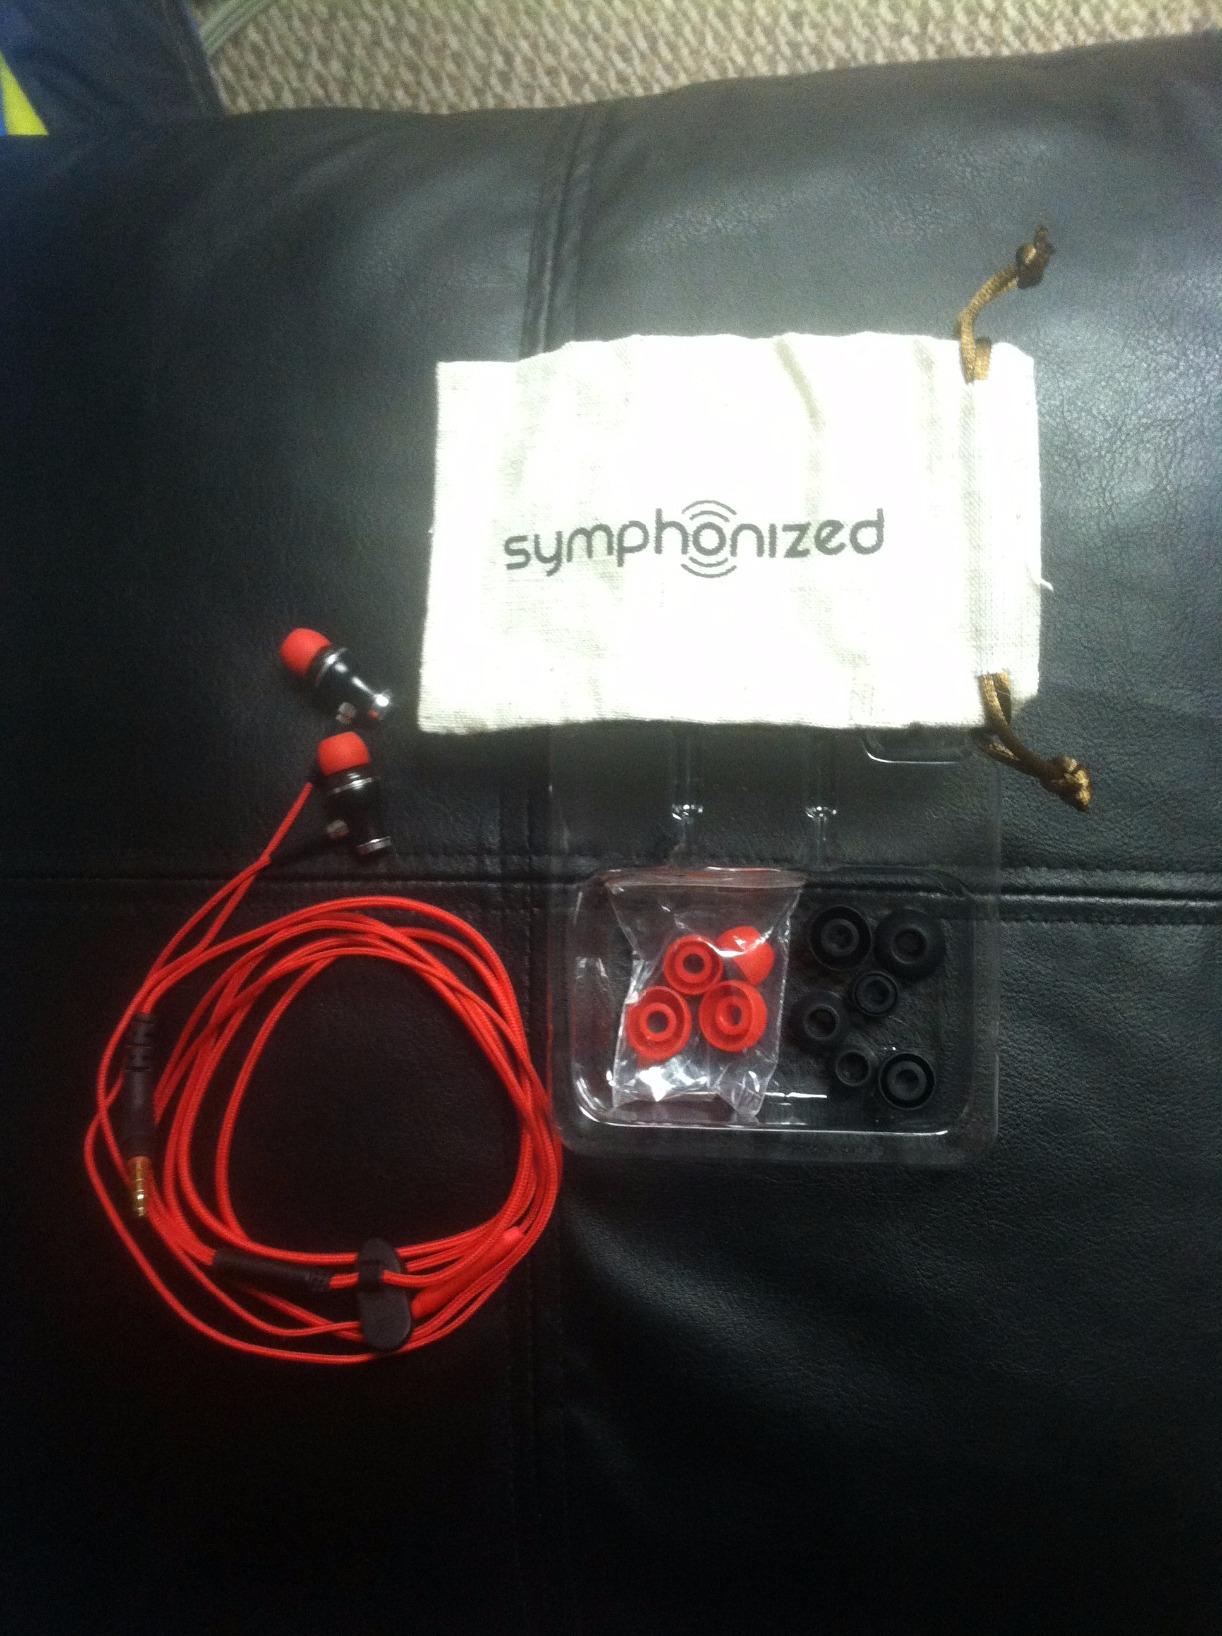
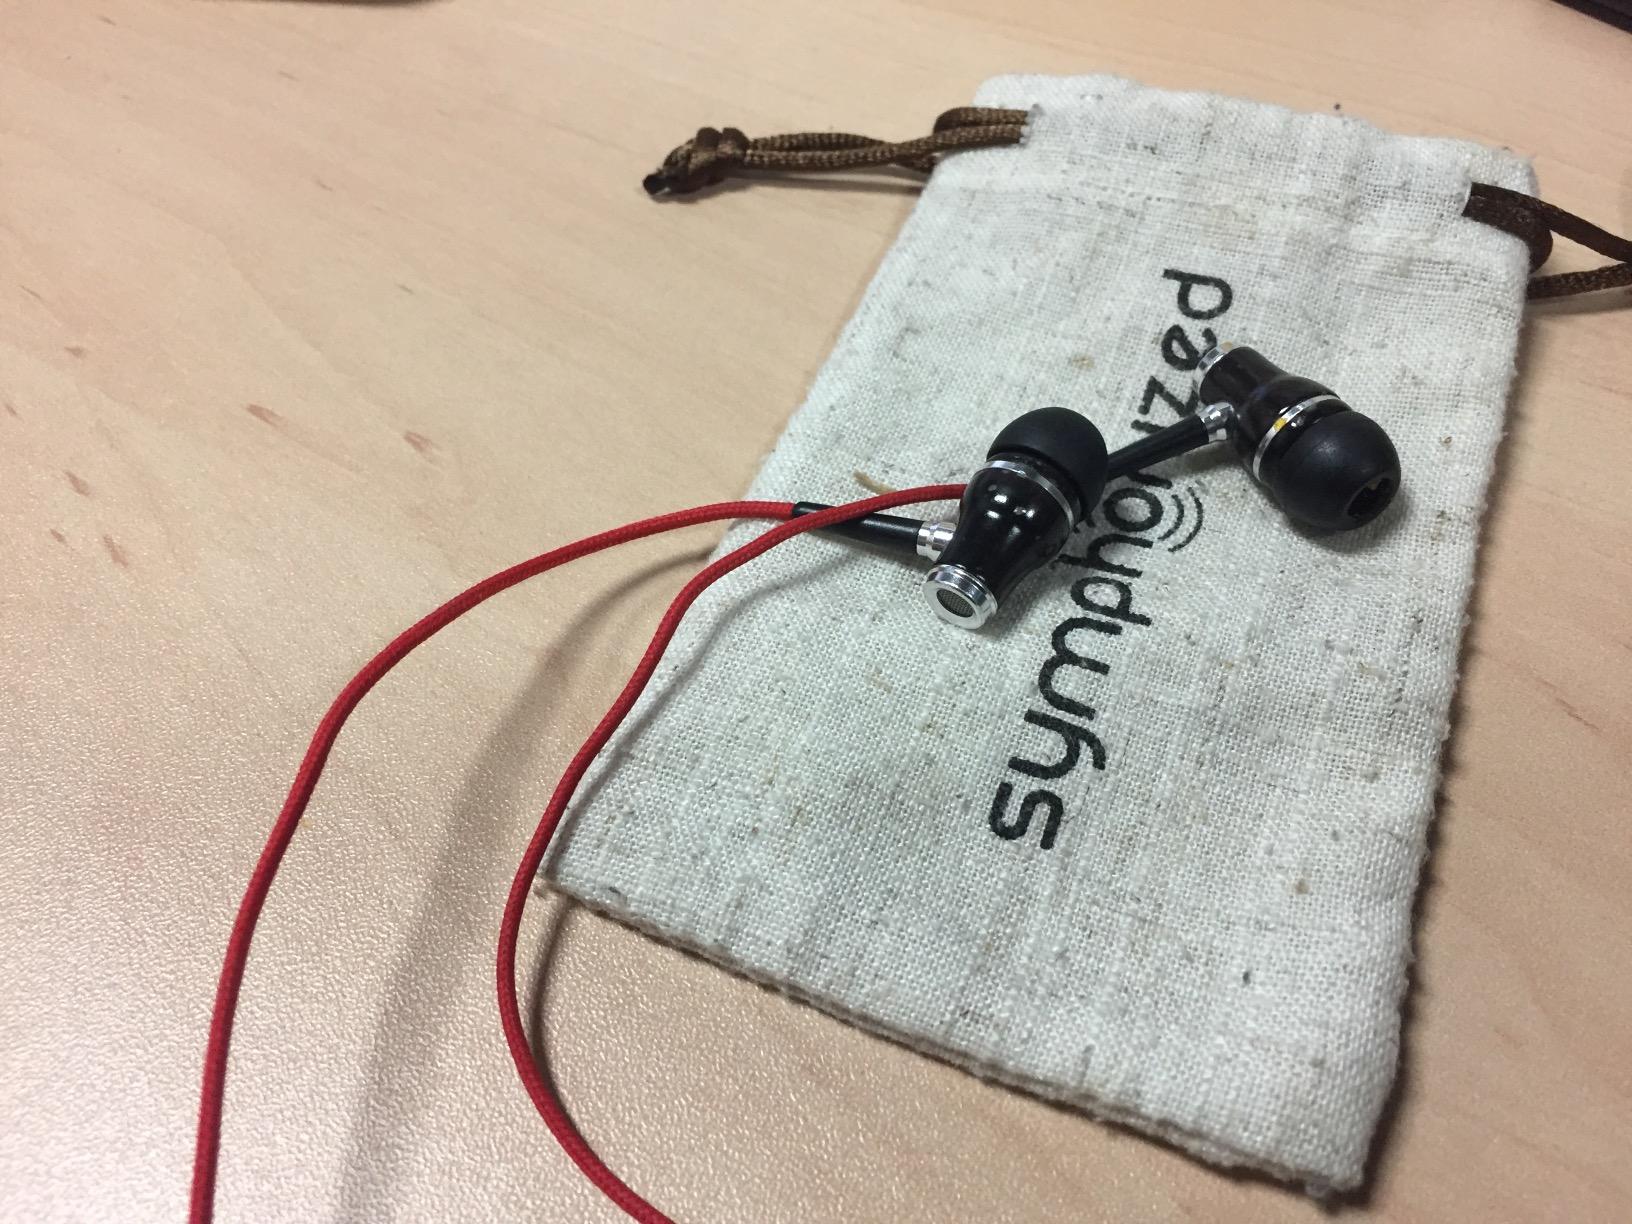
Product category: headphones
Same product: yes